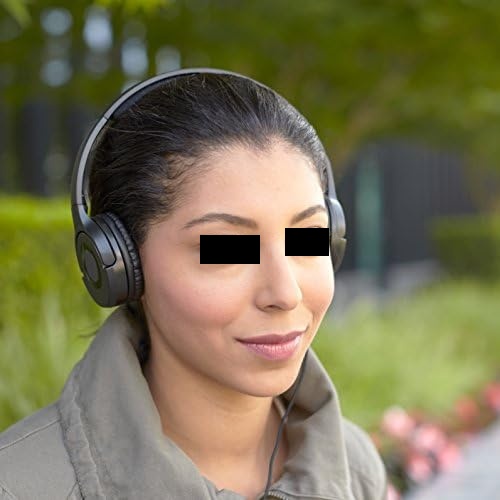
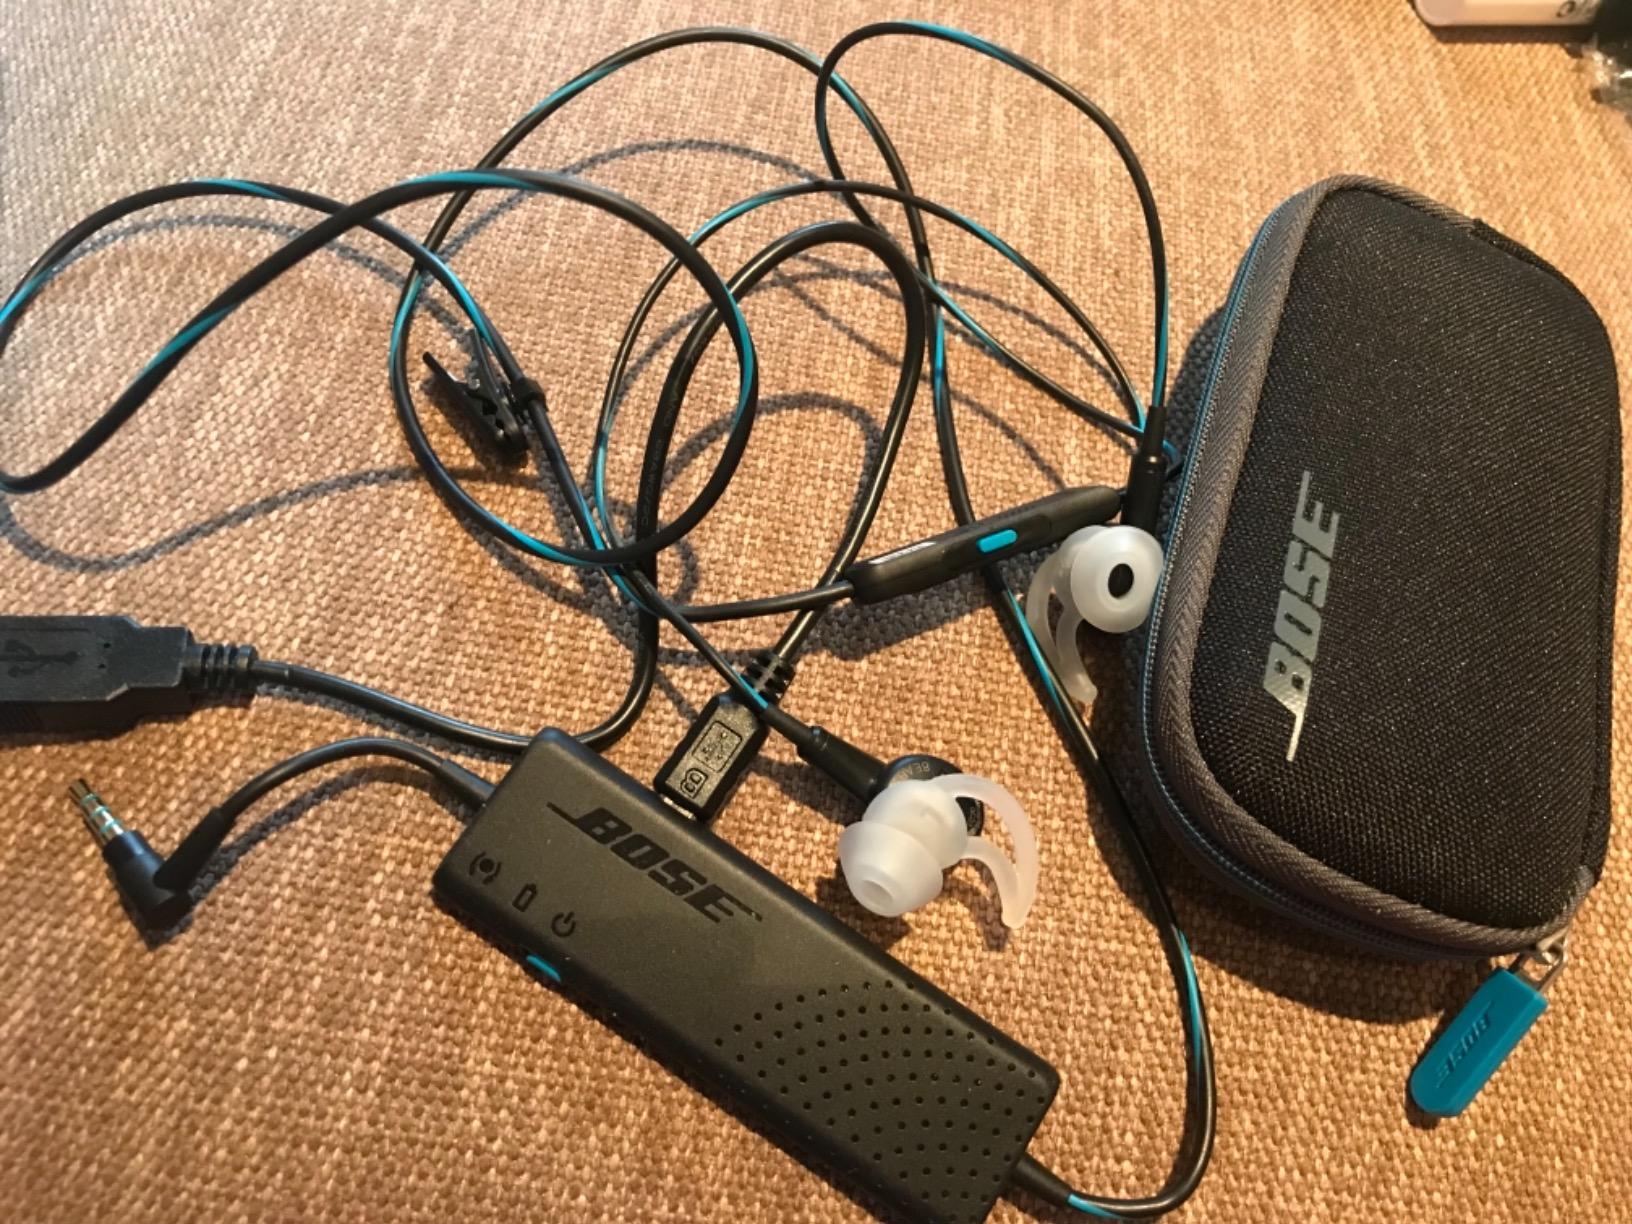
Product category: headphones
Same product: no